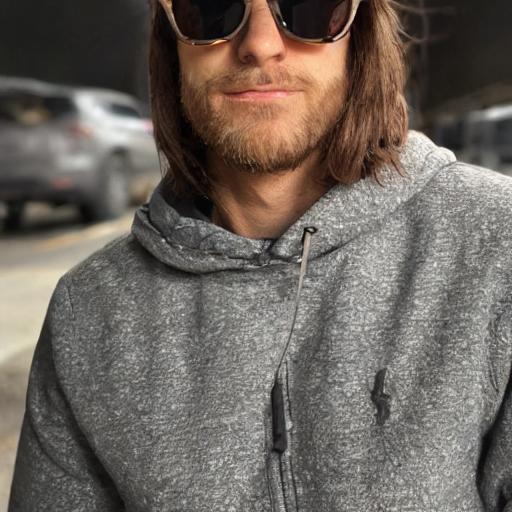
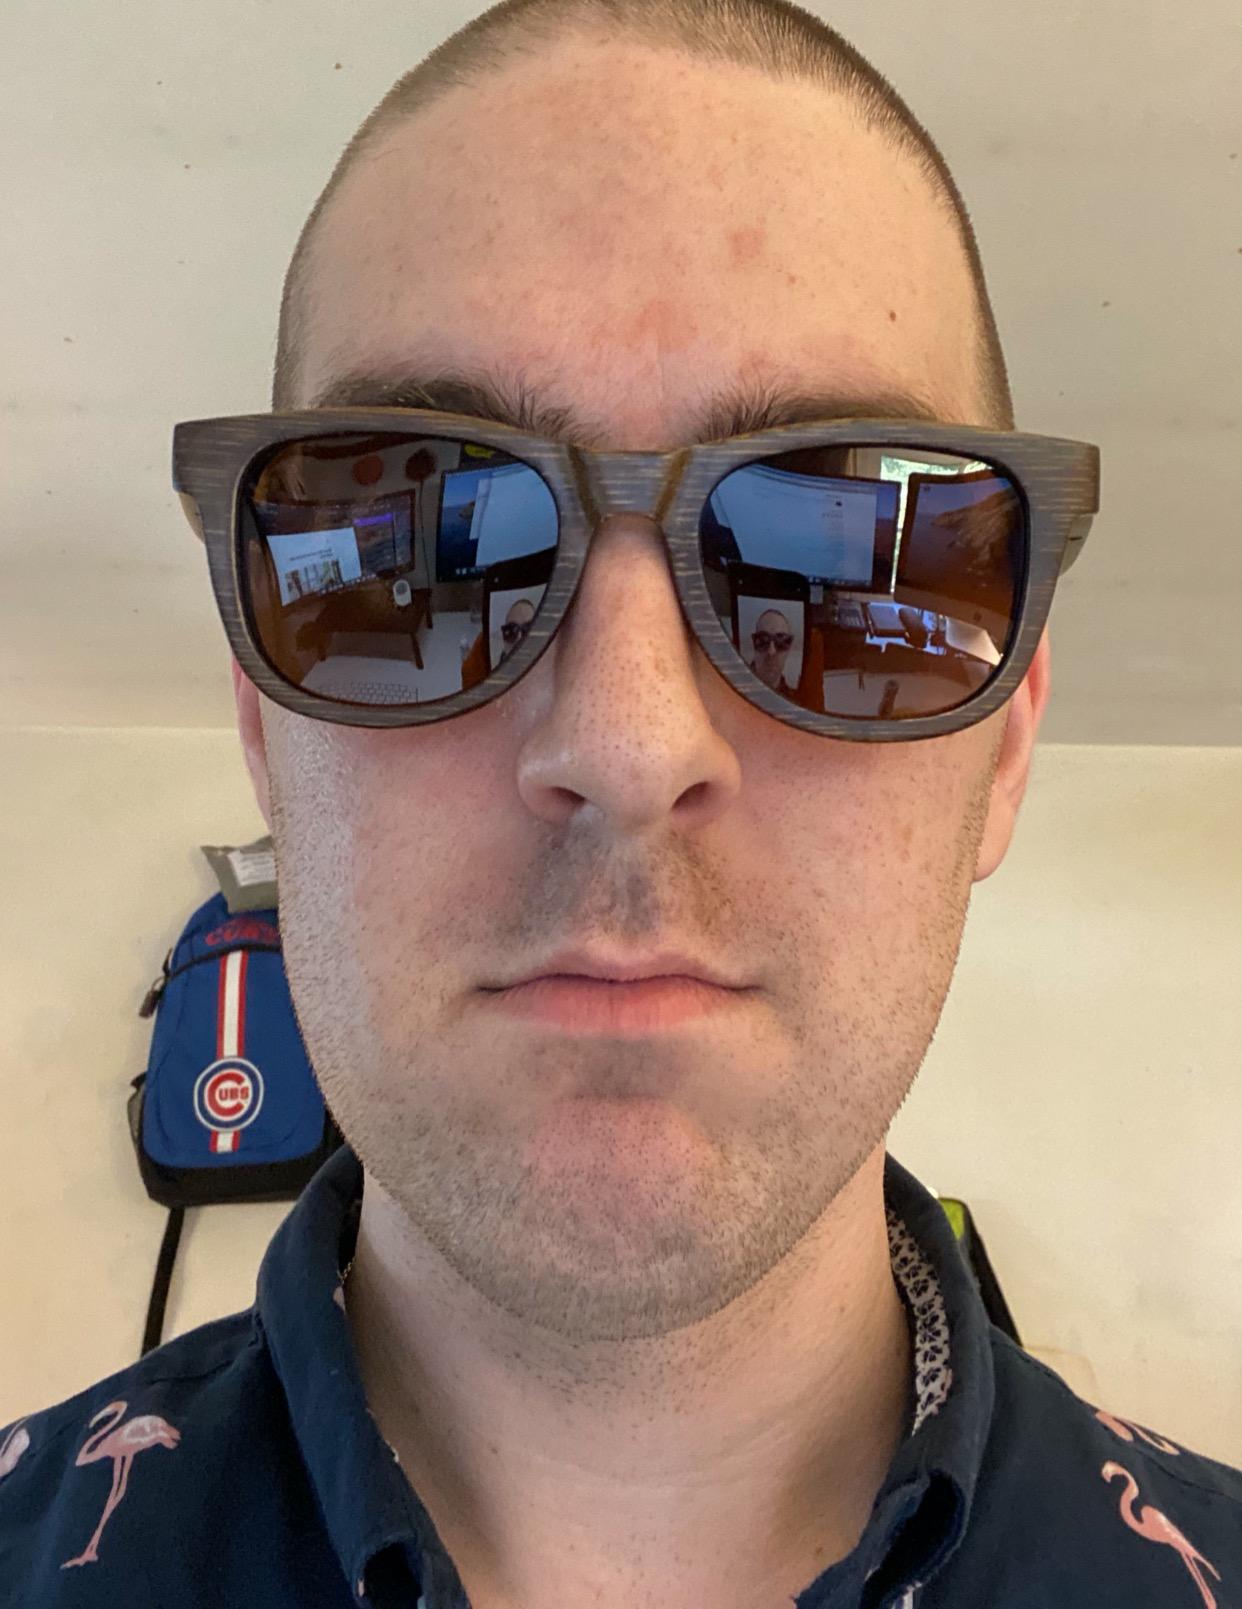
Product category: accessories_sunglasses
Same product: no